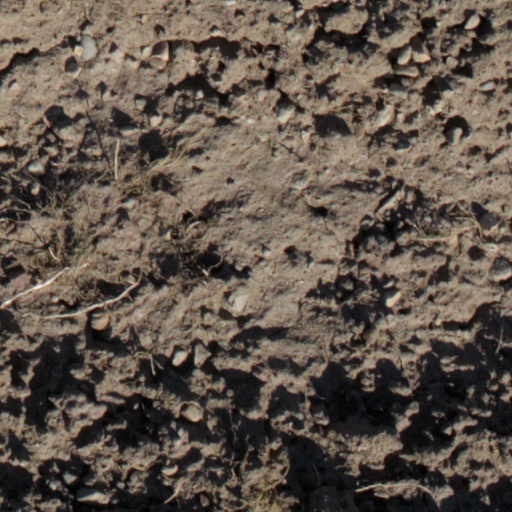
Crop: wheat